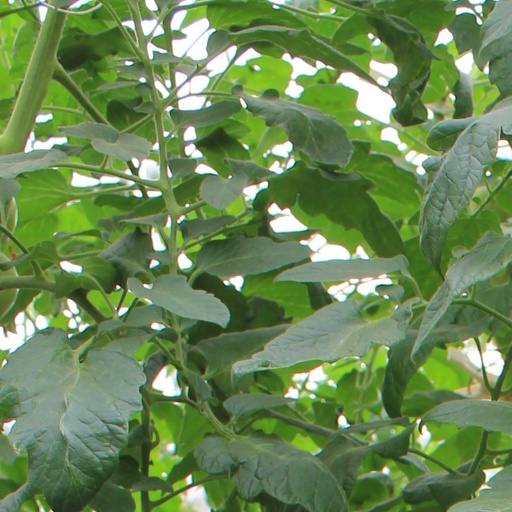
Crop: tomato